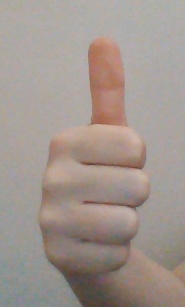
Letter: aleff